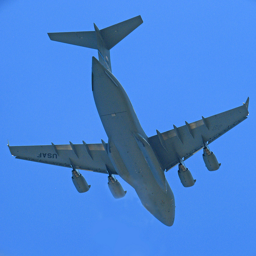
The underside of a plane flying in the sky
A flying USAF jet seen from below in a blue sky
A large jetliner flying through a blue sky.
The under side of an airplane in flight
A jet plane flying over head  in a clear blue sky.